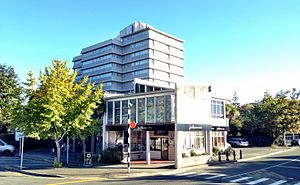
Jens Høyer Hansen / Jens Hansen-værkstedet
Herskerringens hjem. Jens Hansens smykkestudieværksted på Trafalgar Square 320, Nelson, 7010, New Zealand.
Jens Høyer Hansen var en dansk juveler, der bosatte sig i New Zealand og udførte det meste af sit velkendte arbejde i Nelson, New Zealand. Hansen var en af en række europæisk-uddannede juvelerer, der kom til New Zealand i 1960'erne og omdannede den samtidige smykkekunst i landet, herunder Tanya Ashken, Kobi Bosshard og Gunter Taemmler.